Max Bradford

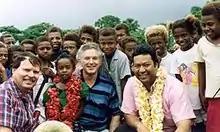
Max Bradford (centre) with Ian Revell and Taito Phillip Field on a working MPs trip to Vanuatu in 1991.

Bradford was first elected to Parliament as MP for Tarawera in the 1990 election, replacing National Party colleague Ian McLean. In the 1996 election, there was an electoral redistribution following the introduction of the Mixed Member Proportional (MMP) electoral system in New Zealand. He contested and won the Rotorua electorate. In the 1999 election, he was defeated in Rotorua by Labour's Steve Chadwick, but remained in Parliament as a list MP. In his political career, he served in a number of Cabinet positions, including Minister of Defence, Minister of Energy, Minister of Labour, Minister of Revenue, Minister of Enterprise and Commerce, Minister of Tertiary Education and Minister of Immigration.